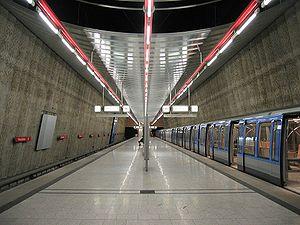
Mangfallplatz est une station de la ligne 1 du métro de Munich, dans le secteur d'Untergiesing-Harlaching.